Flatcar

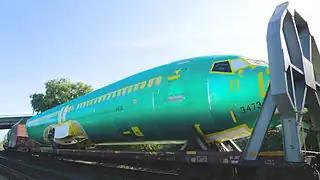
Boeing 737NG fuselage being transported by rail.

Aircraft parts were hauled via conventional freight cars beginning in World War II. However, given the ever-increasing size of aircraft assemblies, the "Sky Box" method of shipping parts was developed in the late 1960s specifically to transport parts for the Boeing 747 and other "jumbo" jets of the time. The "Sky Box" consists of a two-piece metal shell that is placed atop a standard flatcar to support and protect wing and tail assemblies and fuselage sections in transit (originally, depressed-center or "fish belly" cars were utilized).